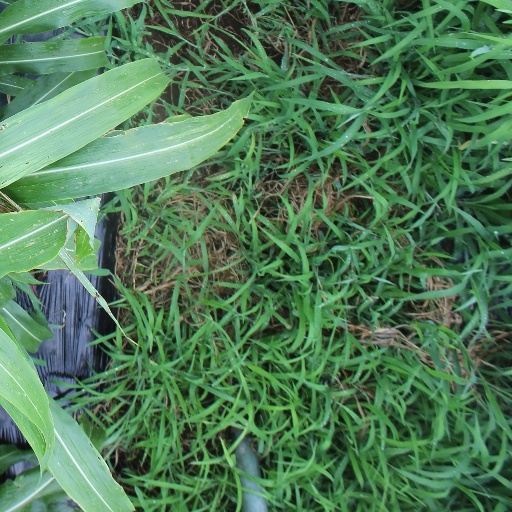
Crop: sorghum